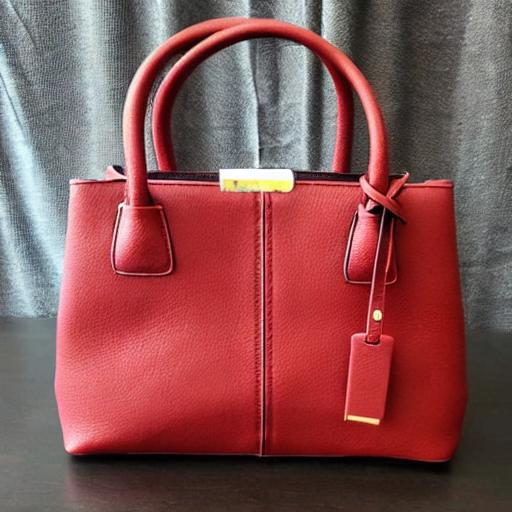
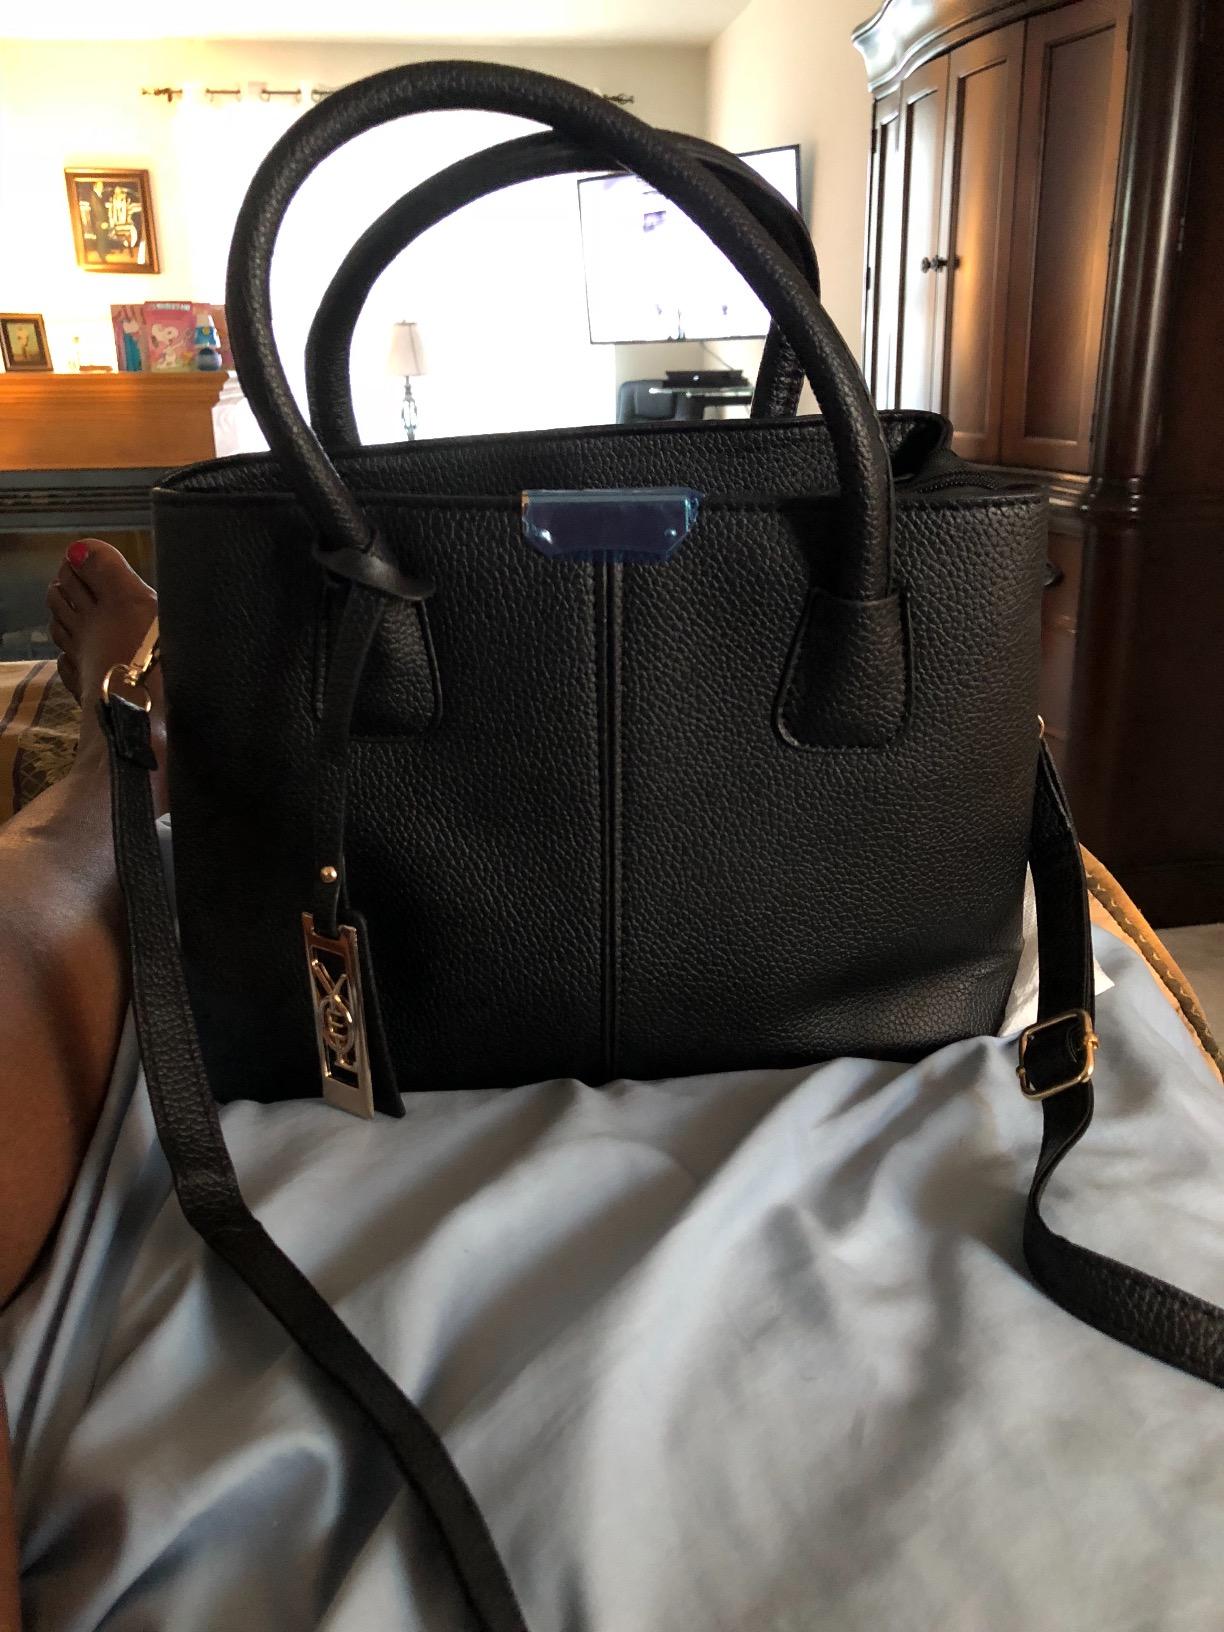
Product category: accessories_handbag
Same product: no